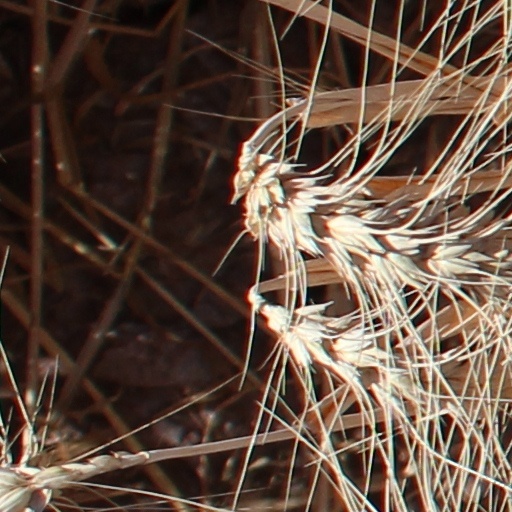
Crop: wheat